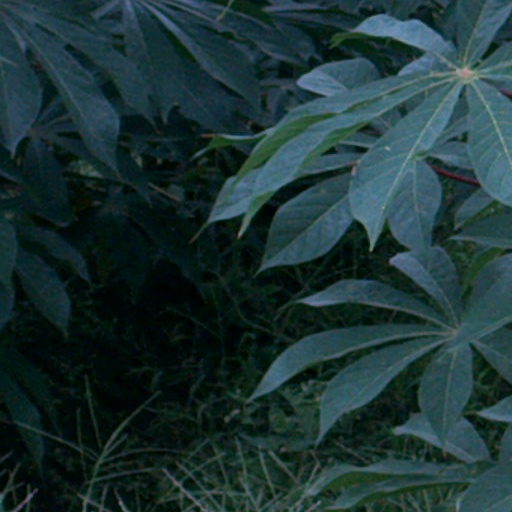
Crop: cassava